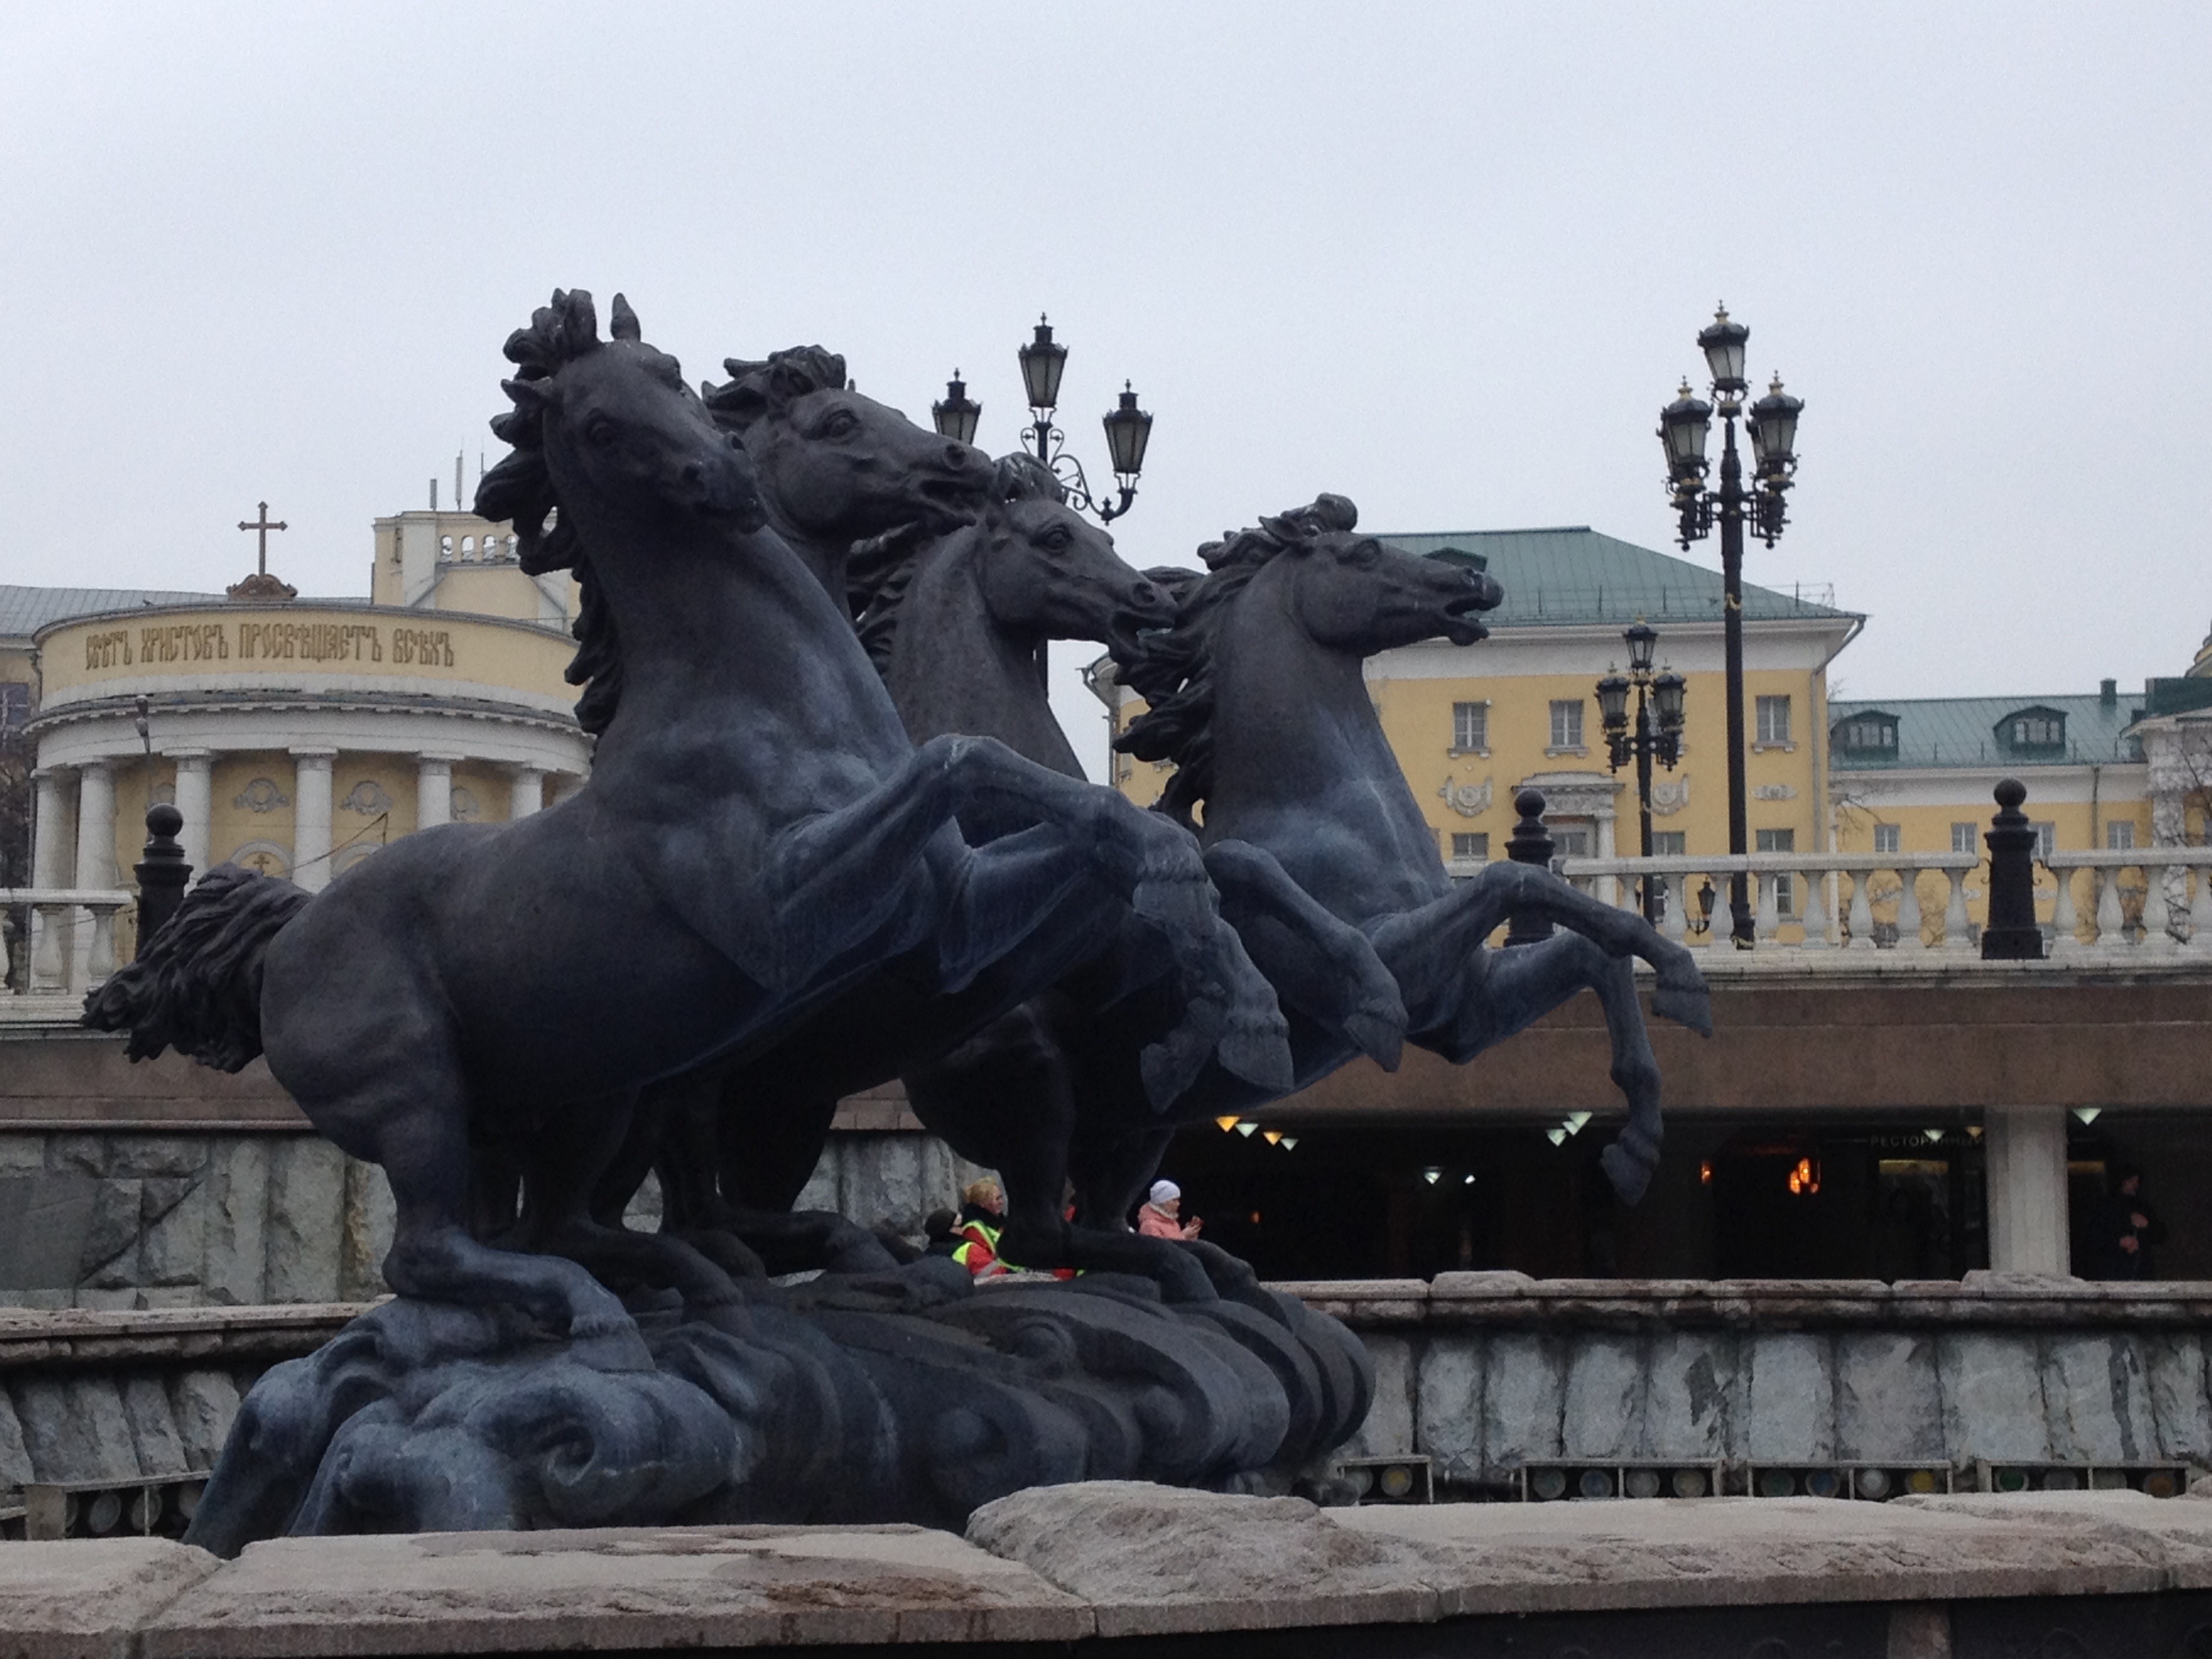
monument, statue, sculpture, horses, art, russia